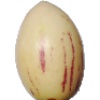
Label: Pepino 1